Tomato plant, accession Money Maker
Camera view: vertical (180 deg); turntable rotation: 150 degrees
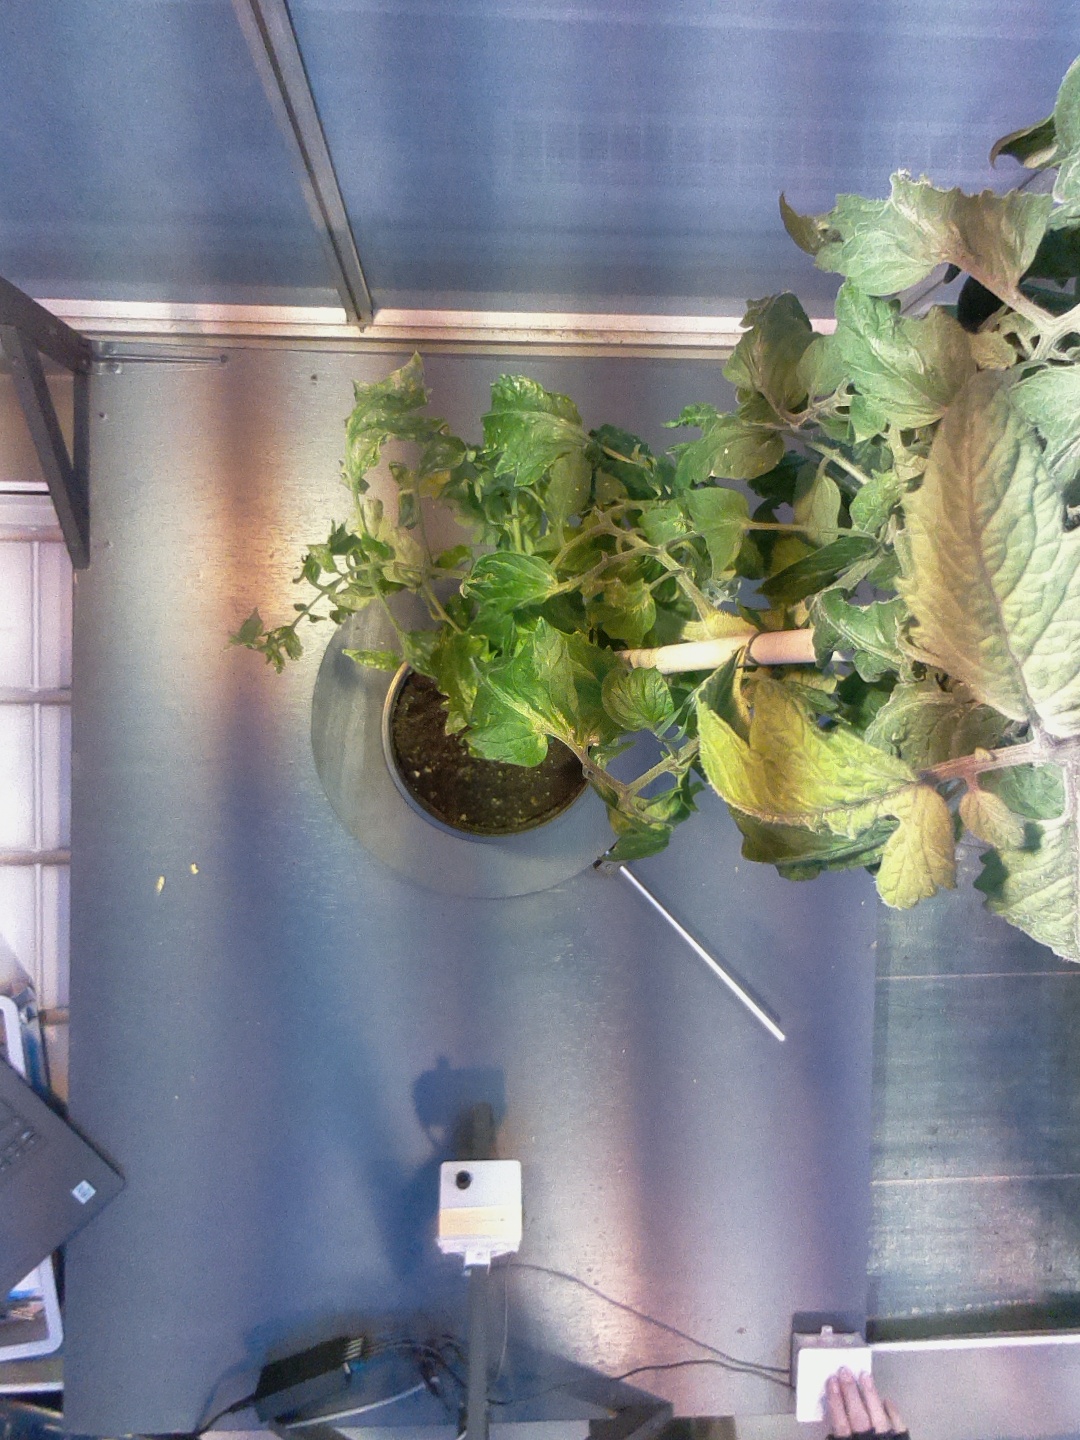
BBCH growth stage 75: 50%-60% of final fruit size